List of hymns by Helmut Schlegel

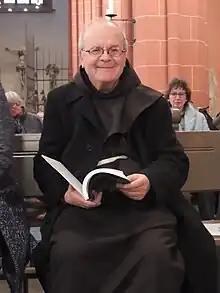
Schlegel in Frankfurt Cathedral, 2017

The Franciscan Helmut Schlegel wrote texts of several hymns in German. With the music by various composers in the genre Neues Geistliches Lied, many of them appeared in the 2013 Catholic hymnal "Gotteslob", and in other songbooks.